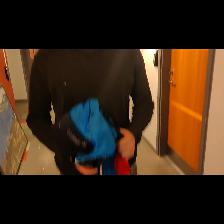
Label: Human